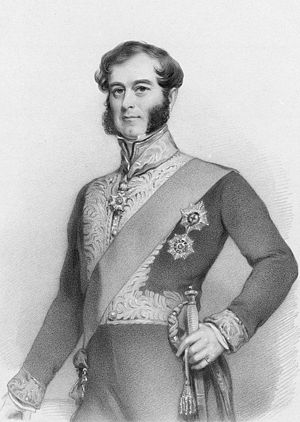
Richard Temple-Grenville, 2. hertug af Buckingham og Chandos
Richard Plantagenet Temple-Nugent-Brydges-Chandos-Grenville, 2. hertug af Buckingham og Chandos KG, GCH, PC var en britisk konservativ politiker og aristokrat, søn af Richard Temple-Grenville, 1. hertug af Buckingham og Chandos. Han levede i familiepalæet Stowe House, Buckinghamshire.